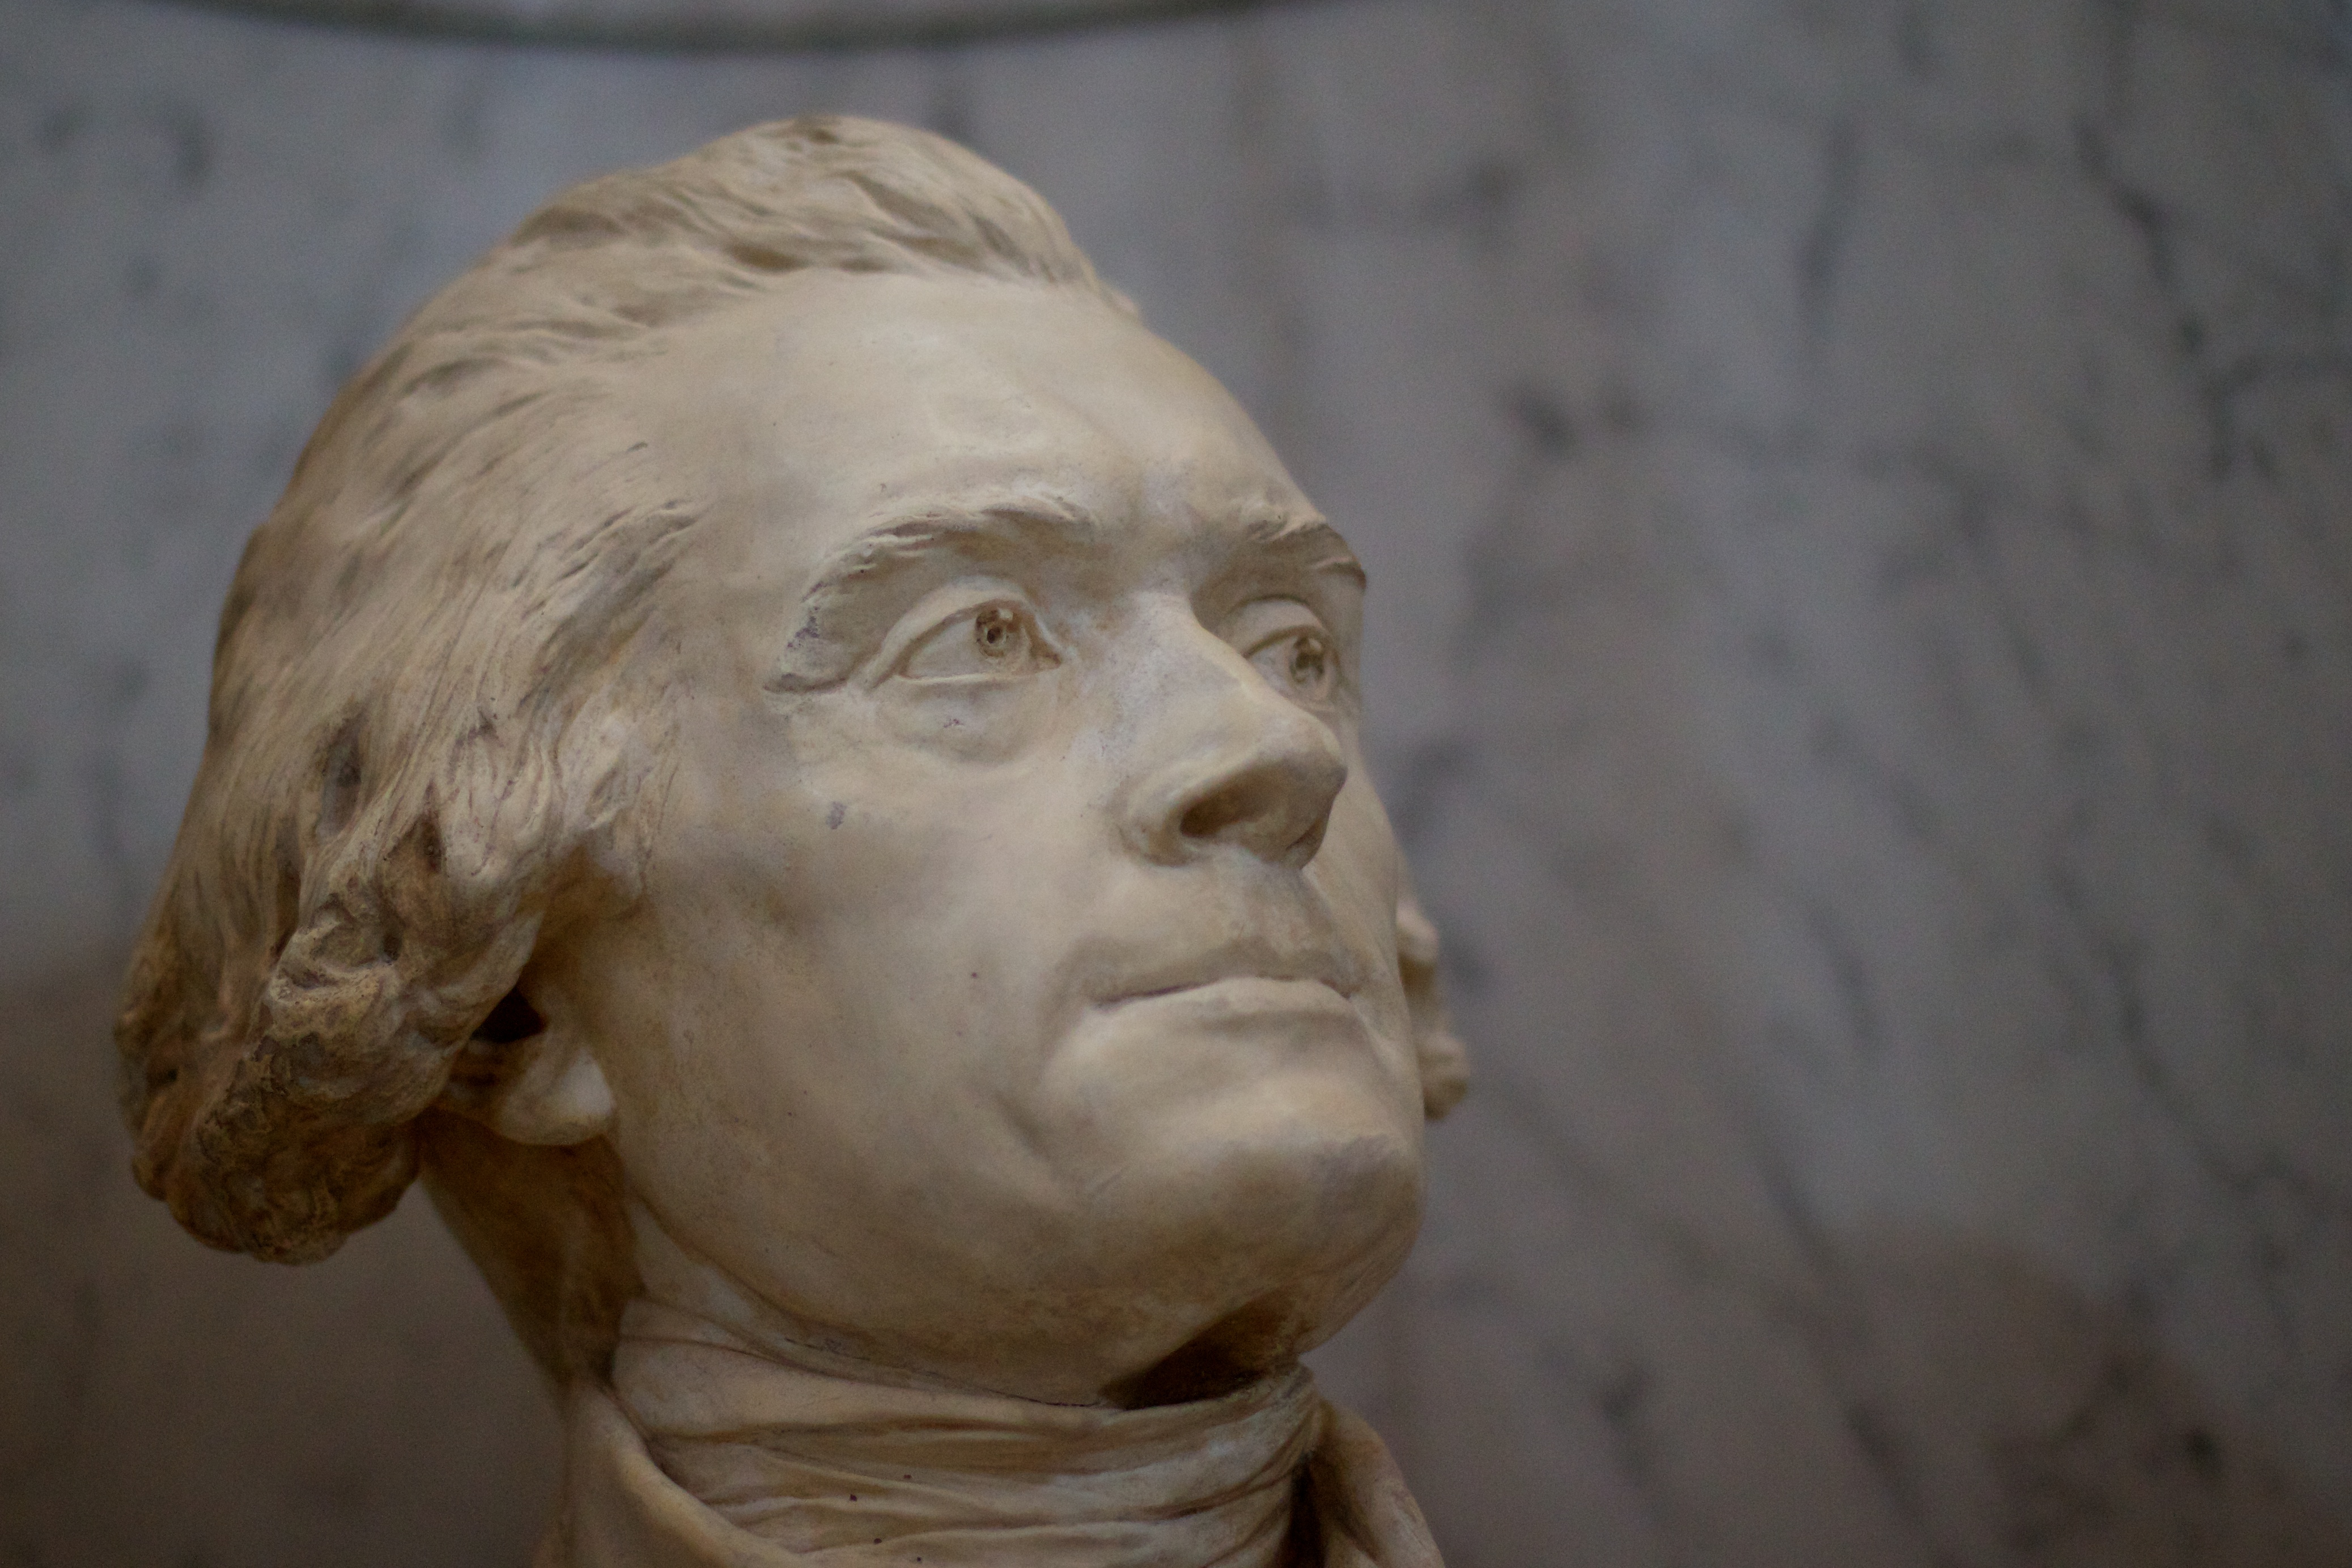
monument, statue, sculpture, art, temple, head, carving, odyssey, stone carving, ancient history, nonbuilding structure, classical sculpture